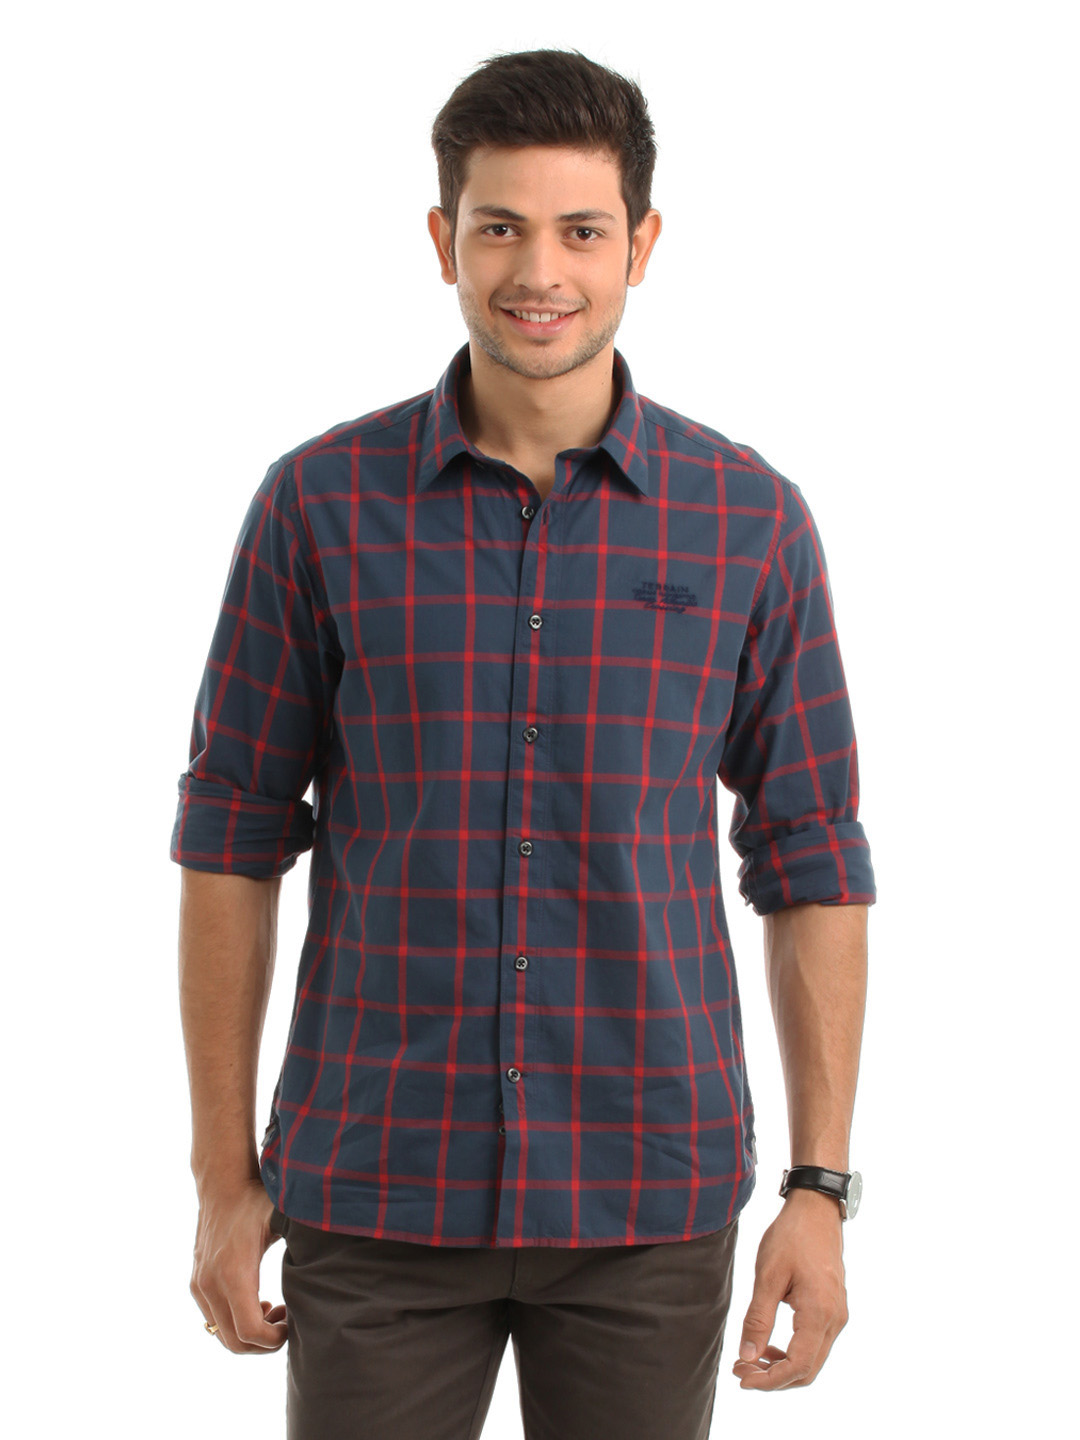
Indian Terrain Men Navy Blue Check Shirt
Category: Apparel / Topwear / Shirts
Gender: Men
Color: Navy Blue
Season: Summer 2012
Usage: Casual